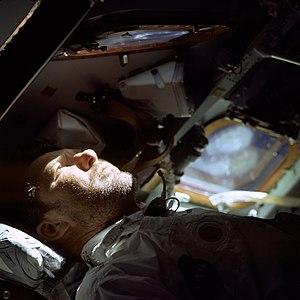
Le programme Apollo est le programme spatial de la NASA mené durant la période 1961 – 1972, qui a permis aux États-Unis d'envoyer pour la première fois des hommes sur la Lune. Il est lancé par le président John F. Kennedy le 25 mai 1961, essentiellement pour reconquérir le prestige américain mis à mal par les succès de l'astronautique soviétique, à une époque où la guerre froide entre les deux superpuissances battait son plein.
Walter Marty Schirra Jr., dit Wally Schirra, né le 12 mars 1923 à Hackensack et mort le 3 mai 2007 à La Jolla, est un aviateur de la marine américaine, pilote d'essai et astronaute américain.